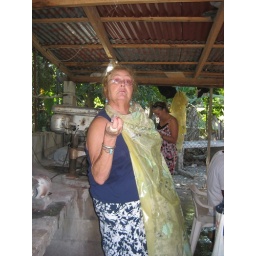
mom showing off the stylish poncho. (the grinding wheels all have water running over them.)